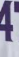
Number: 4